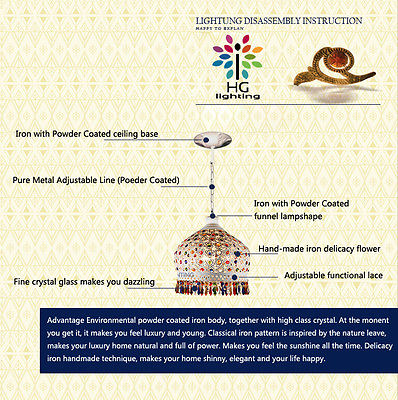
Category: lamp